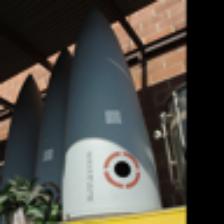
Label: NonHuman